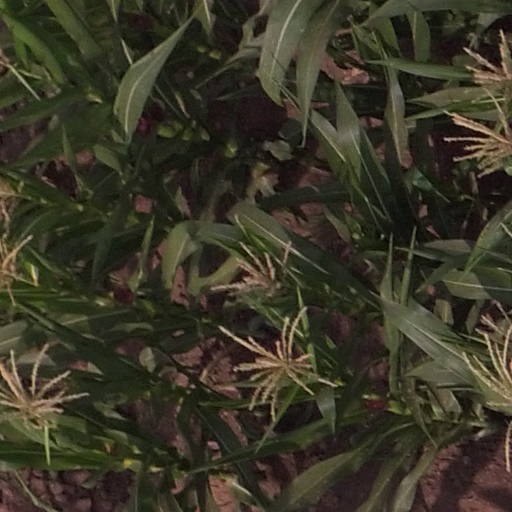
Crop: maize; corn